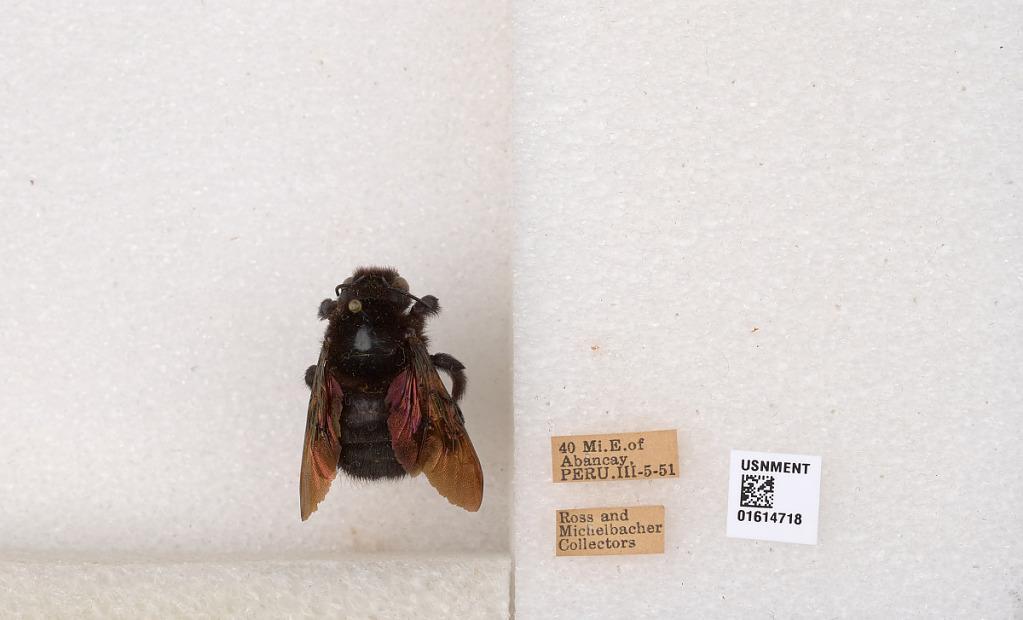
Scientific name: Xylocopa
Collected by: Ross & Michelbacher
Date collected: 1951-3-5
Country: Peru
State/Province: Apurimac
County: Abancay
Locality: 40 mi. E. of Abancay